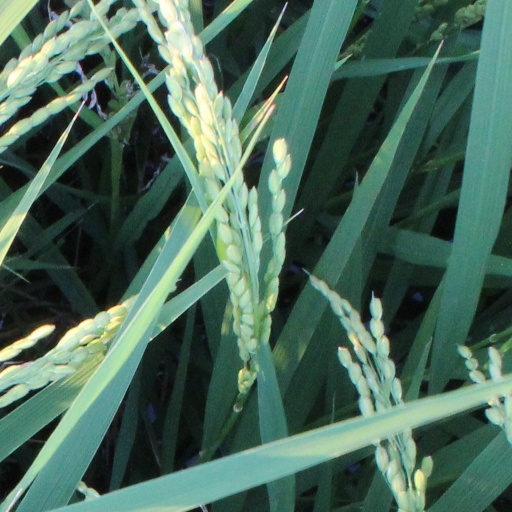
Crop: rice